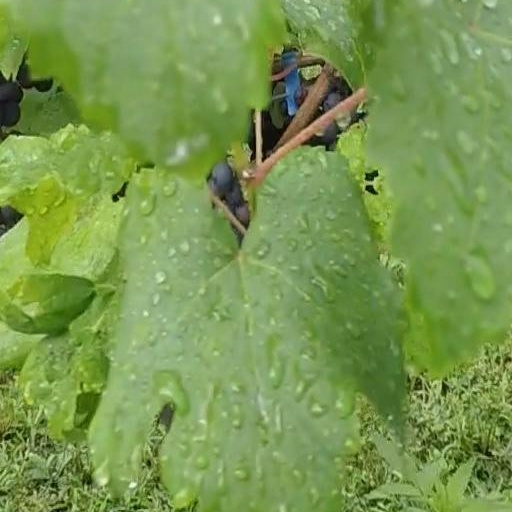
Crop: grape